Canadian National Vimy Memorial

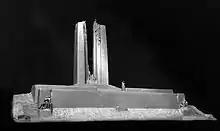
A white plaster design model of the Vimy Memorial from the front side, displayed against a black background

At the outset, members of the commission debated where to build Allward's winning design. The jury's assessment was that Allward's submission was best suited to a "low hill rather than to a continuous and lofty bluff or cliff like Vimy Ridge". The commission committee initially recommended placing the monument in Belgium on Hill 62, near the location of the Battle of Mont Sorrel, as the site provided an imposing view. This ran counter to the desires of Prime Minister William Lyon Mackenzie King who, while speaking in the House of Commons of Canada in May 1922, argued in favour of placing the memorial at Vimy Ridge. King's position received the unanimous support of the House and, in the end, the commission selected Vimy Ridge as the preferred site. The government announced its desire to acquire a more considerable tract of land along the ridge after the commission selected Vimy Ridge as the preferred location for Allward's design. In the interval between the 1st and 2nd session of the 14th Canadian Parliament, Speaker of the House of Commons of Canada Rodolphe Lemieux went to France to negotiate the acquisition of more land. On 5 December 1922, Lemieux concluded an agreement with France in which France granted Canada "freely and for all time" the use of of land on Vimy Ridge, inclusive of Hill 145, in recognition of Canada's war effort. The only condition placed on the donation was that Canada use the land to erect a monument commemorating Canadian soldiers killed during the First World War and assume the responsibility for the maintenance of the memorial and the surrounding battlefield park.